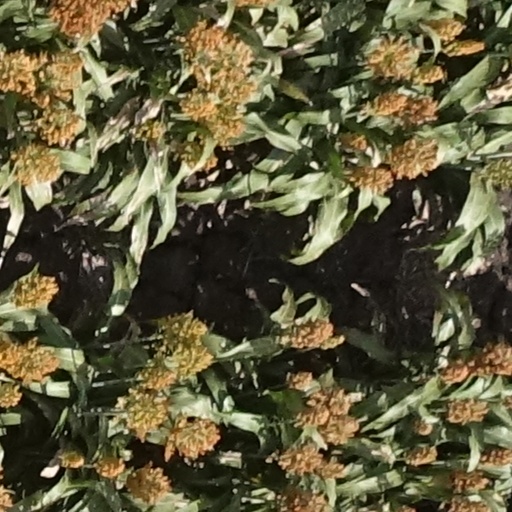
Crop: sorghum